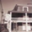
Label: house